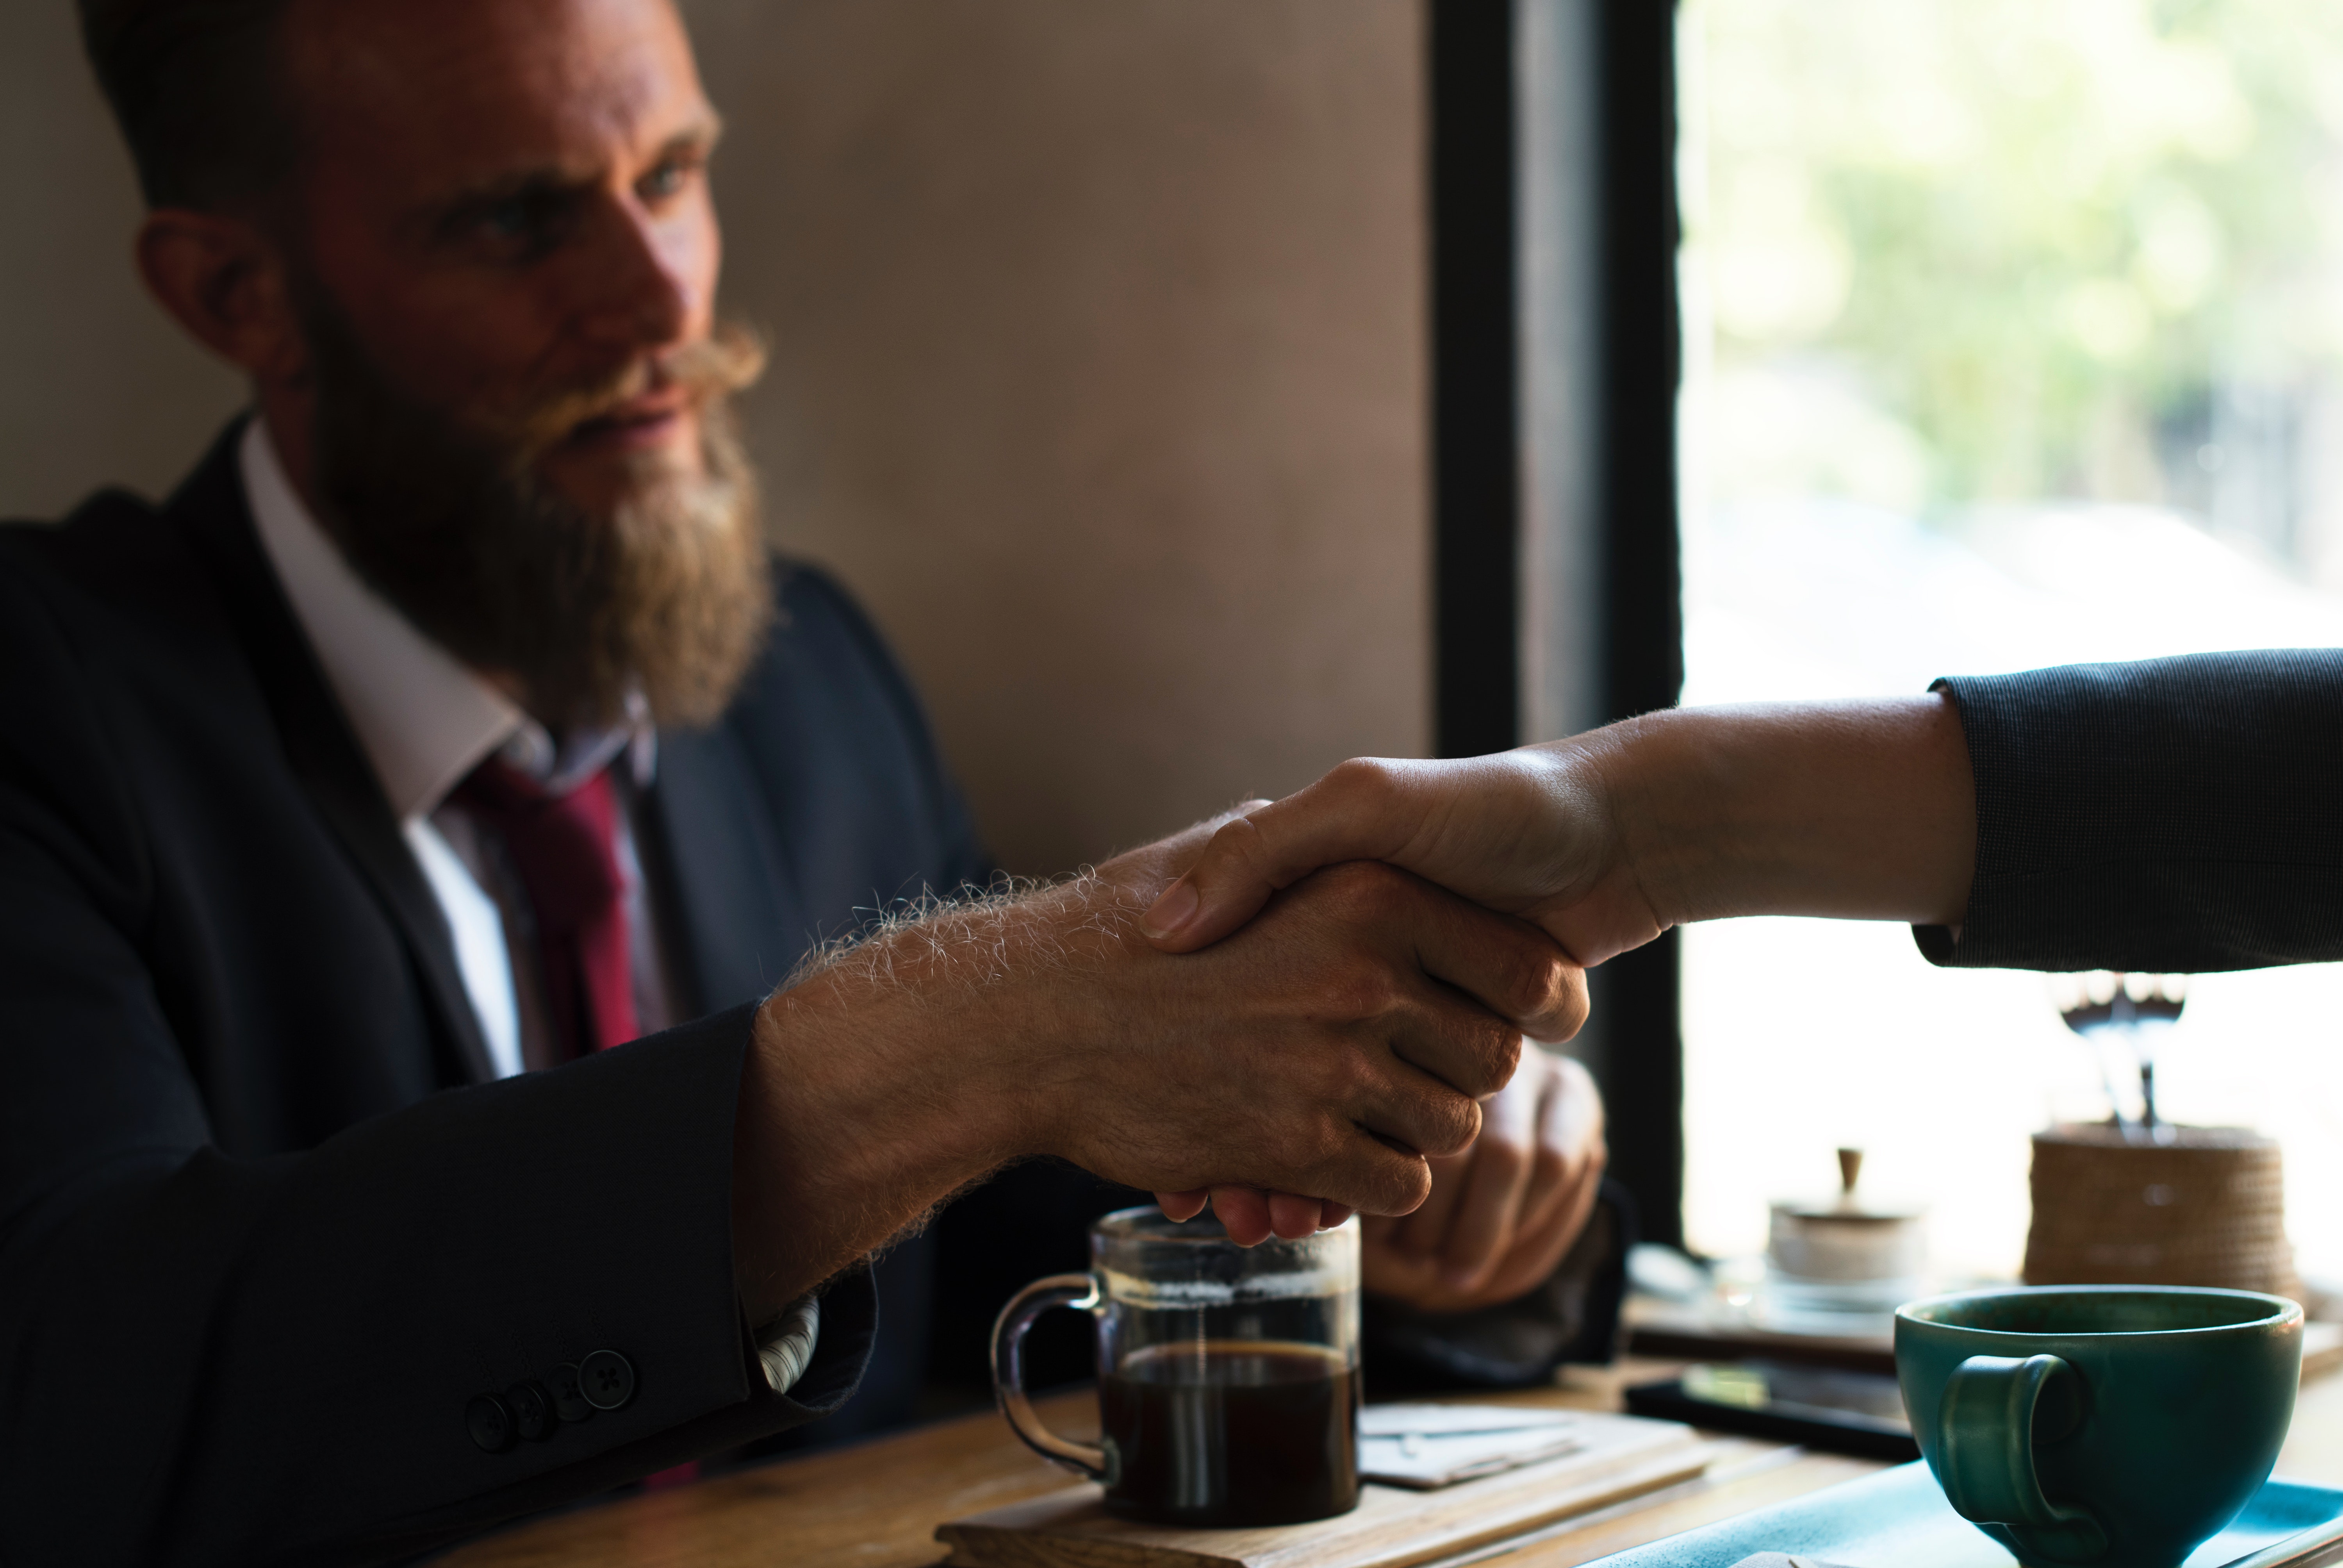
hand, alcohol, facial hair, photography, drink, liqueur, beard, glass, drinking